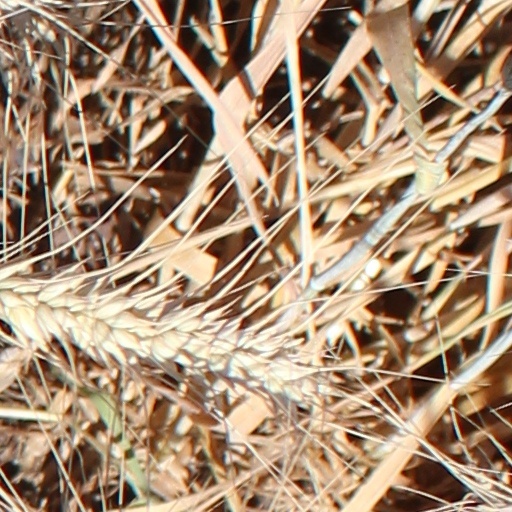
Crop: wheat